Item 47

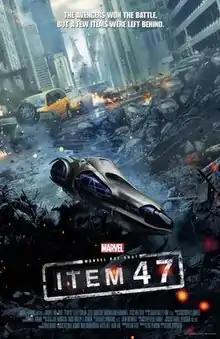
Home media release poster

Item 47 is a 2012 American direct-to-video short film featuring the Marvel Comics organization S.H.I.E.L.D. (Strategic Homeland Intervention Enforcement and Logistics Division), produced by Marvel Studios and distributed by Walt Disney Studios Home Entertainment on the home media release of "Marvel's The Avengers". It is a follow-up and spin-off of "The Avengers", and is the third Marvel One-Shot short film set in the Marvel Cinematic Universe (MCU), sharing continuity with the films of the franchise. The film is directed by Louis D'Esposito, with a screenplay by Eric Pearson, and stars Lizzy Caplan, Jesse Bradford, Maximiliano Hernández, and Titus Welliver, with Hernández reprising his role from the film series. In "Item 47", two civilians come across a Chitauri gun and use it to commit crimes.